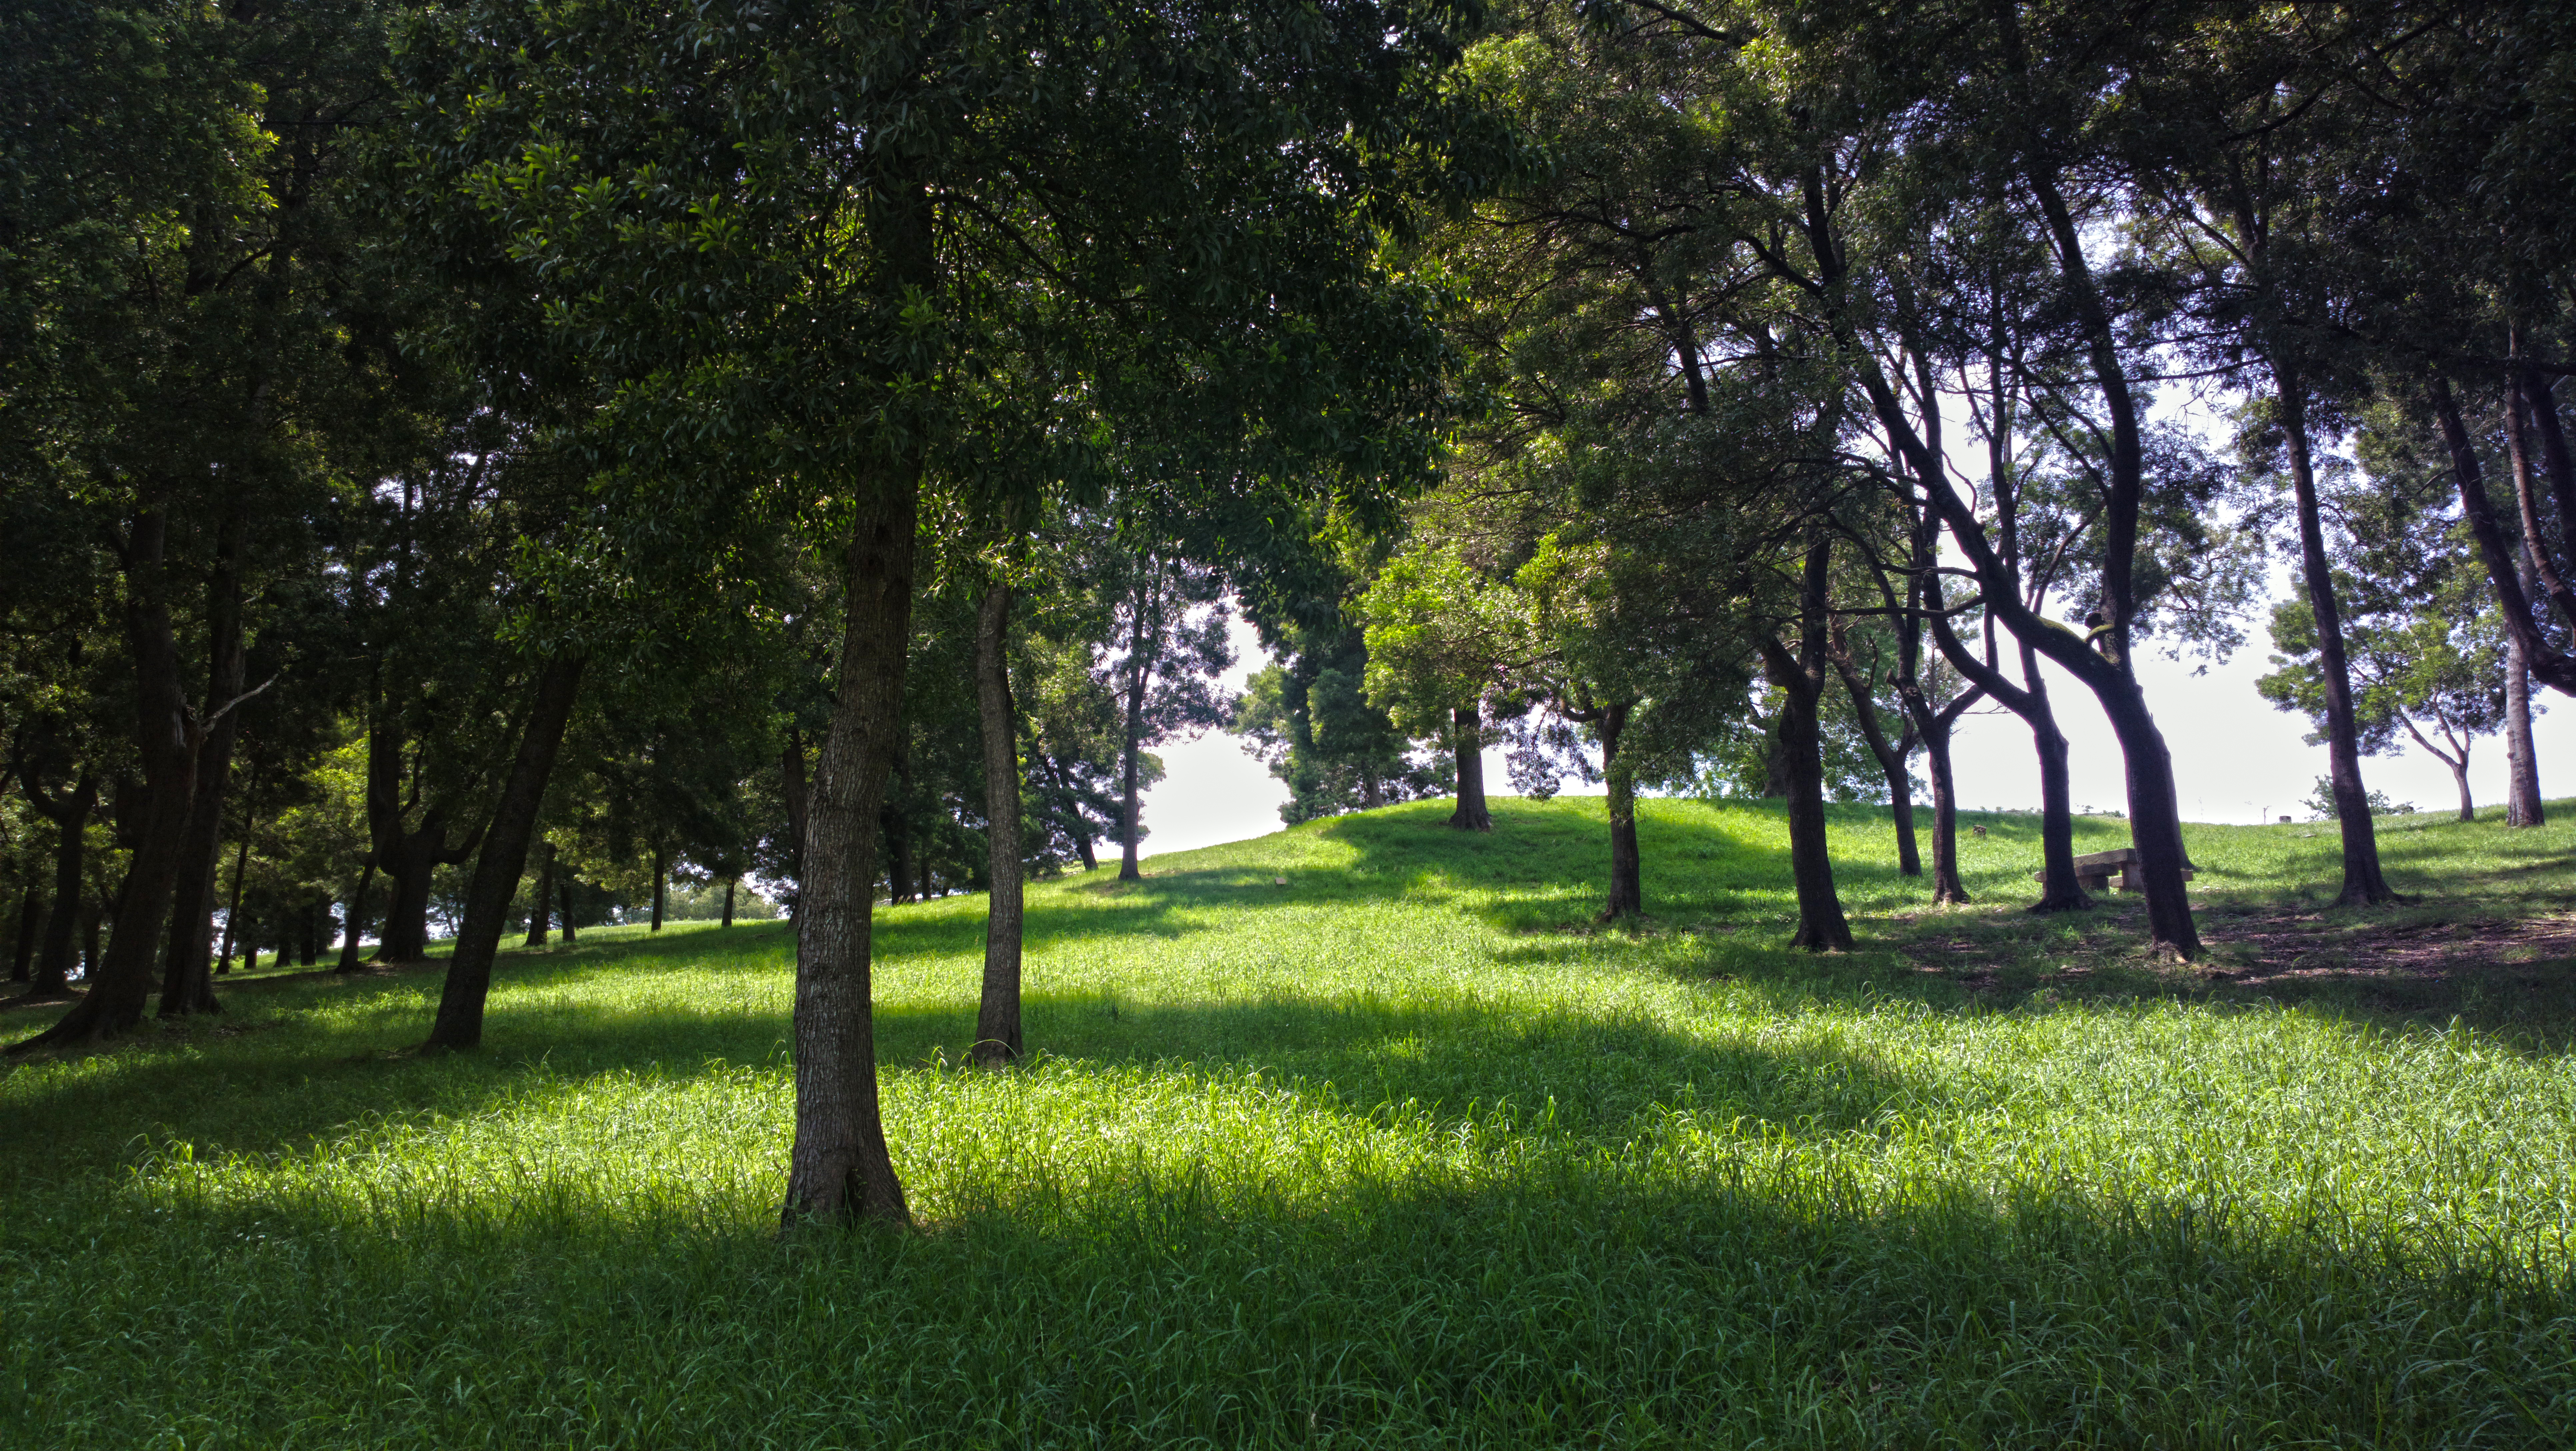
natural, natural landscape, tree, nature, green, natural environment, grass, vegetation, grassland, pasture, lawn, nature reserve, meadow, woody plant, sunlight, woodland, biome, sky, plant, land lot, forest, grove, grass family, spring, leaf, landscape, field, park, rural area, branch, recreation, shade, temperate broadleaf and mixed forest, prairie, state park